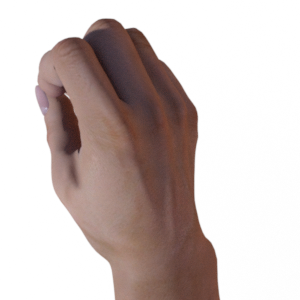
Label: rock